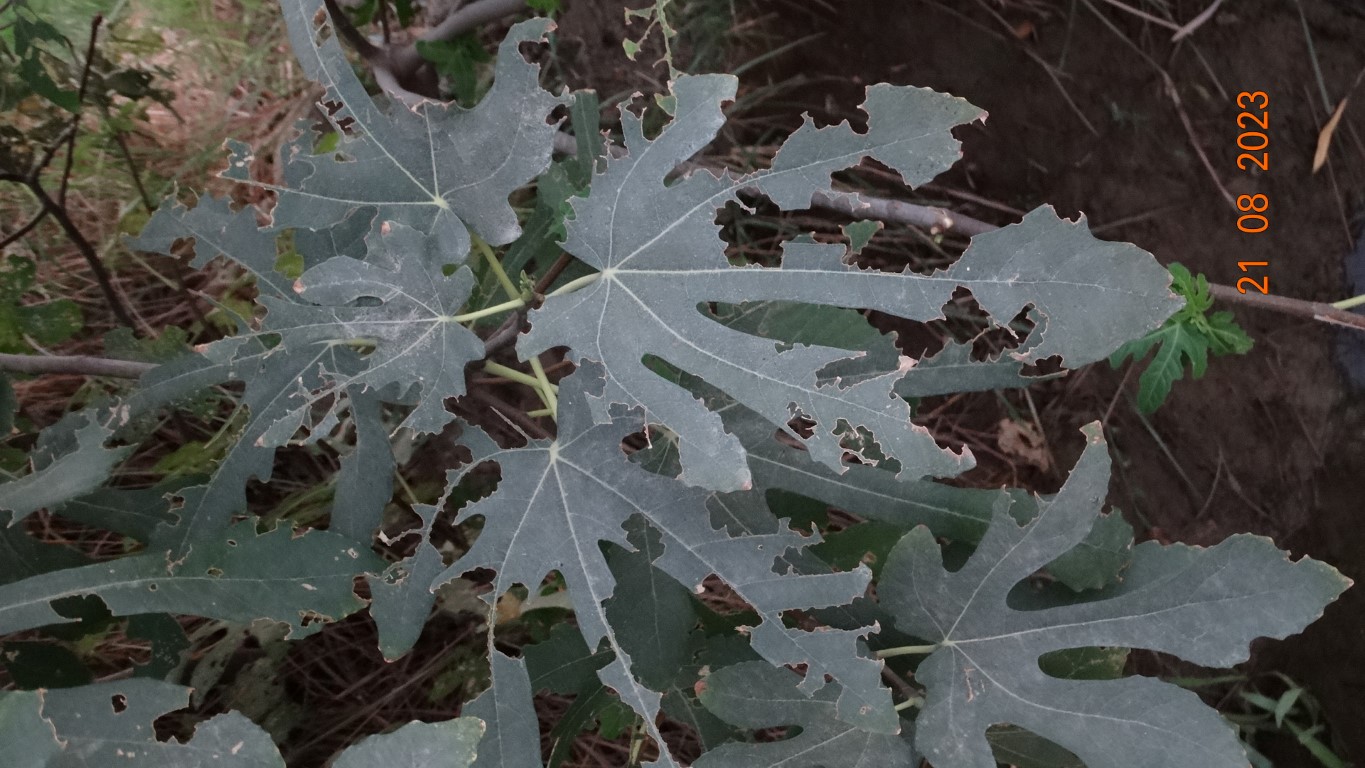
Label: infected